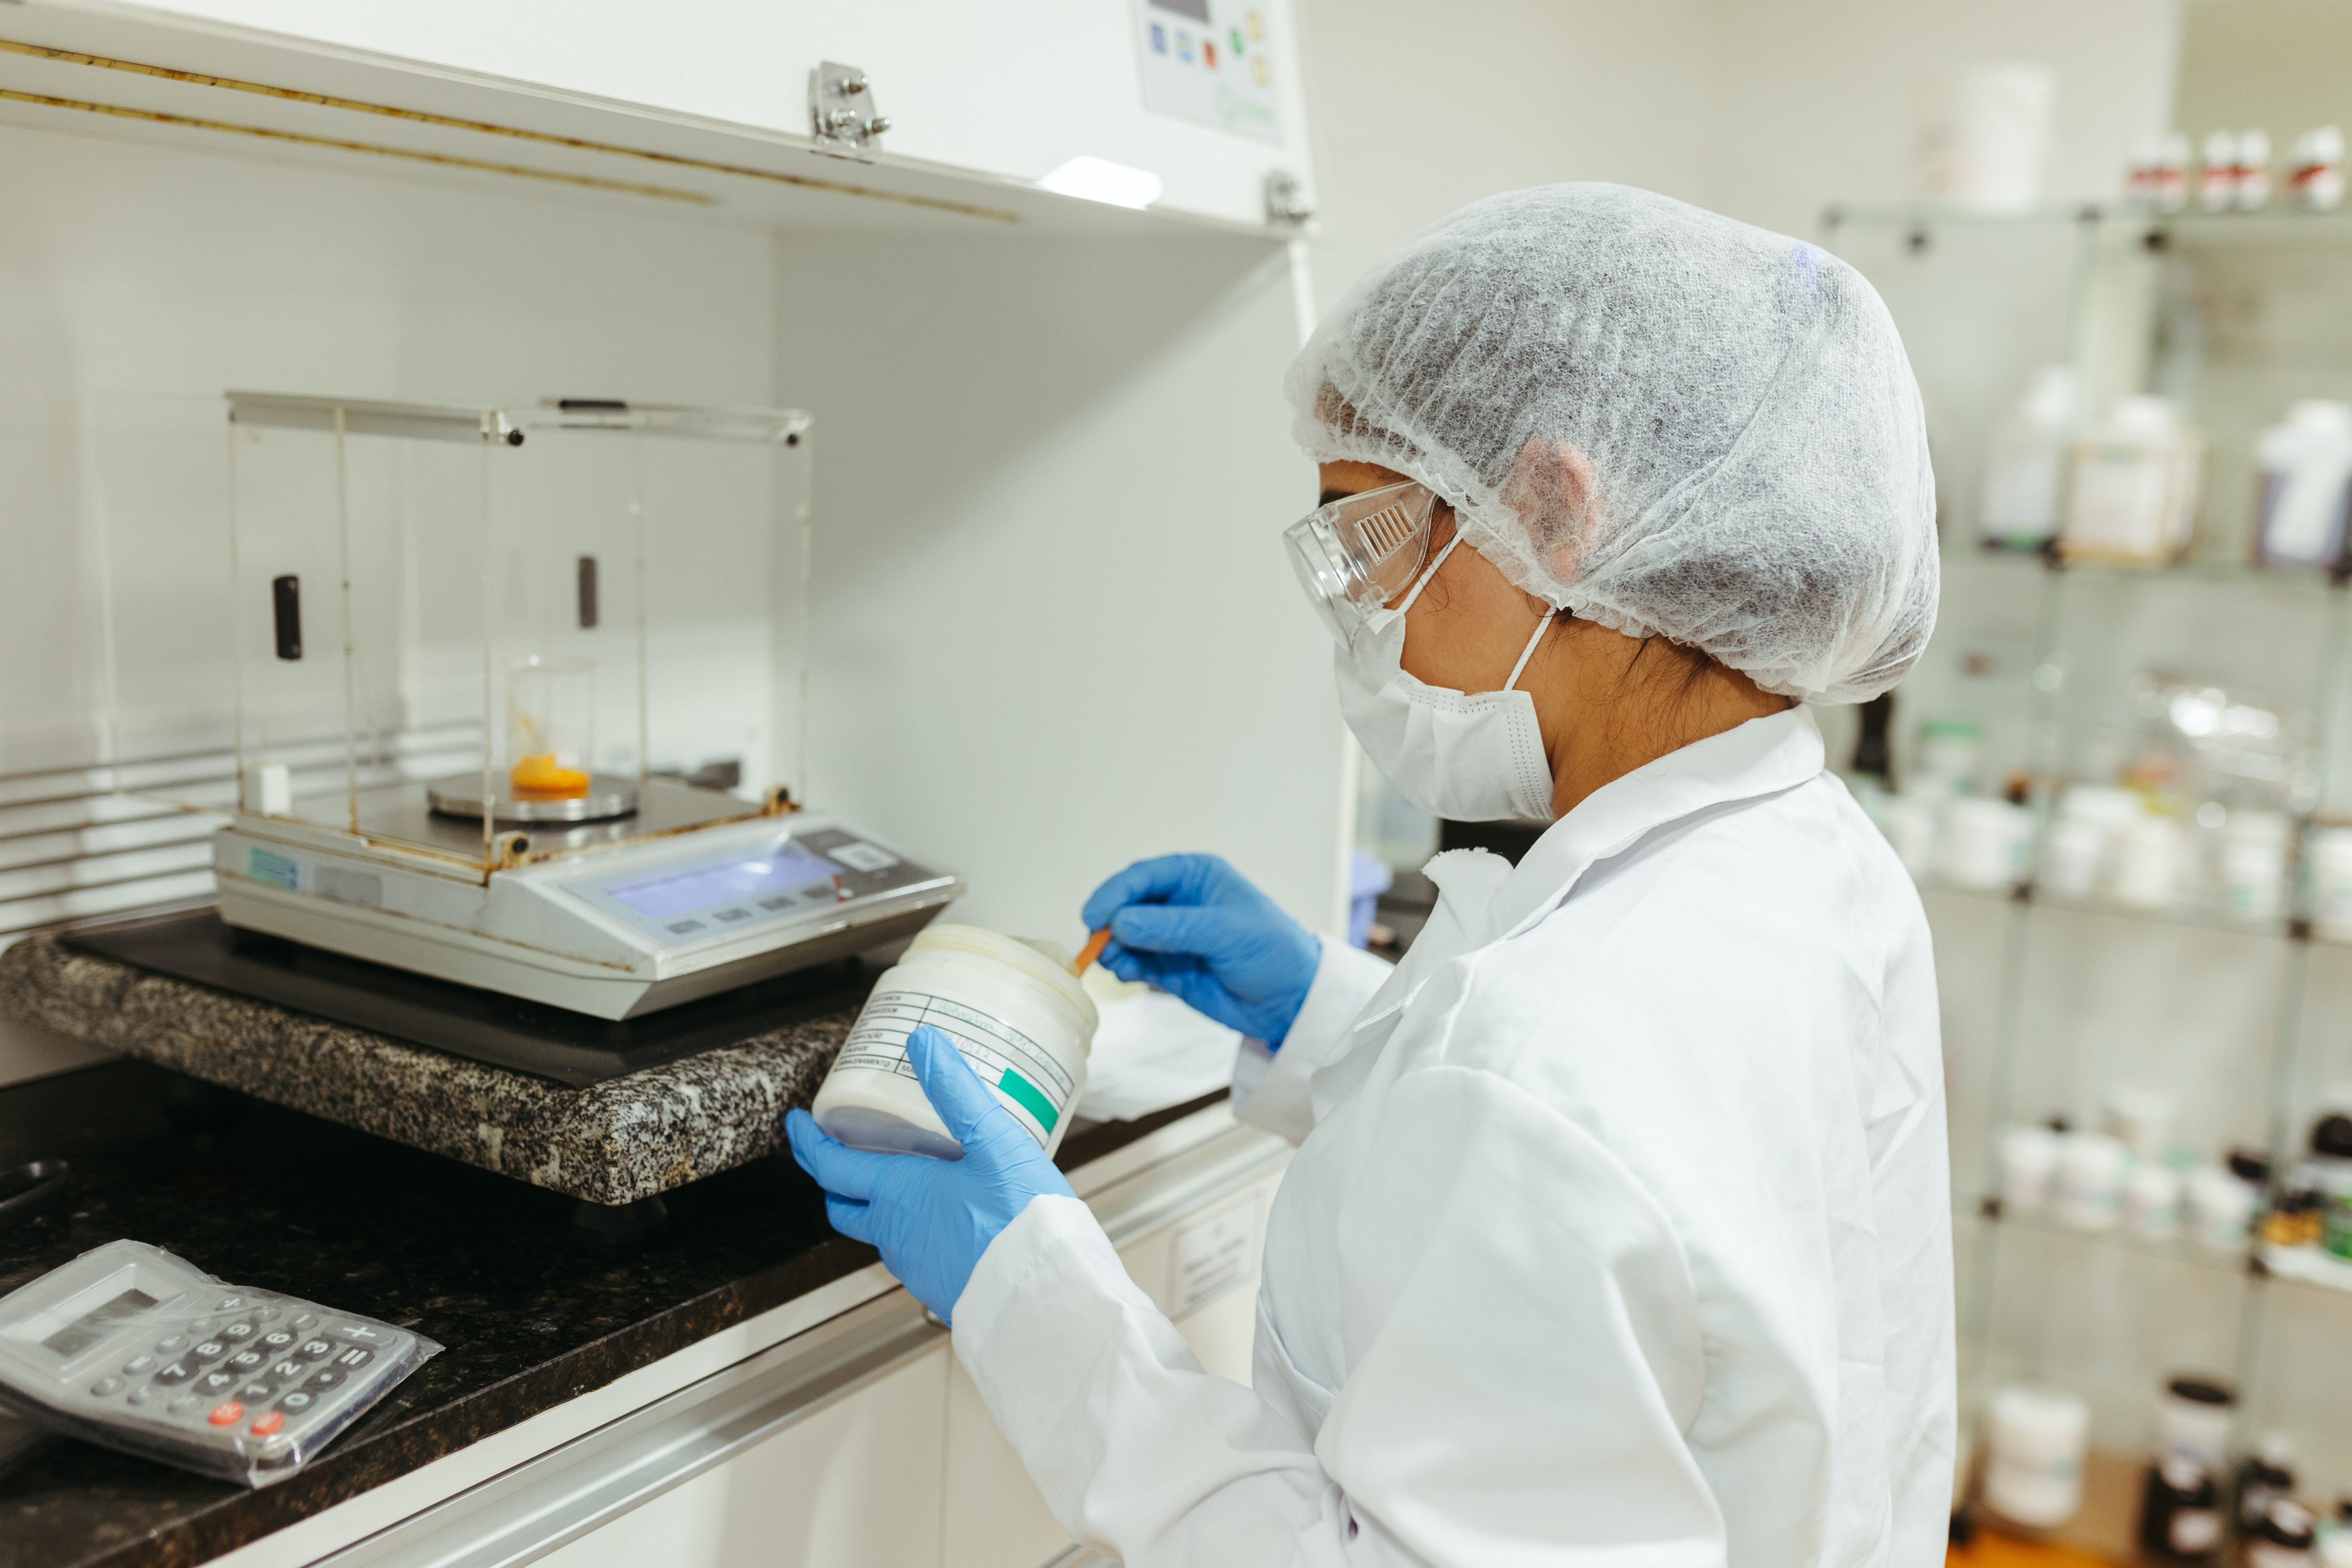
medical, laboratory, safety glove, scientist, Health care provider, research, health care, laboratory equipment, chemistry, white coat, medical glove, chemist, science, Research institute, service, researcher, Chemical engineer, job, room, engineering, machine, nursing, medical assistant, glove, uniform, workwear, scientific instrument, clinic